Creative Wave Blaster

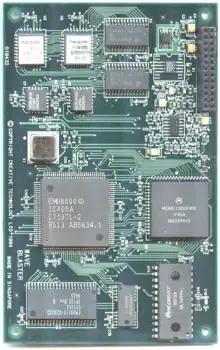
Creative Labs Wave Blaster II

Creative released the Wave Blaster II (CT1910) shortly after the original Wave Blaster. Wave Blaster II used a newer E-mu EMU8000 synthesis-engine (which later appeared in the AWE32).